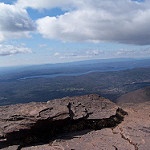
Label: mountain